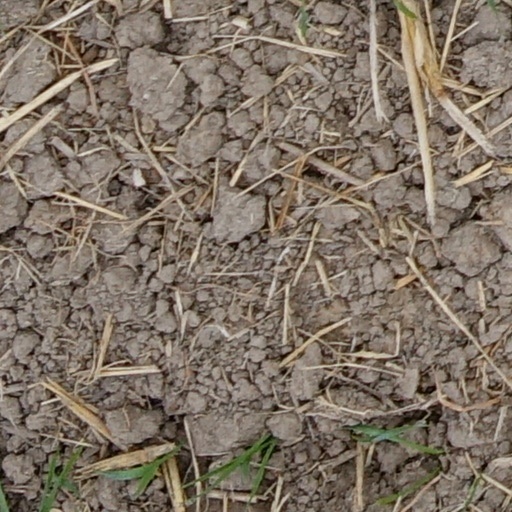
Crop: wheat